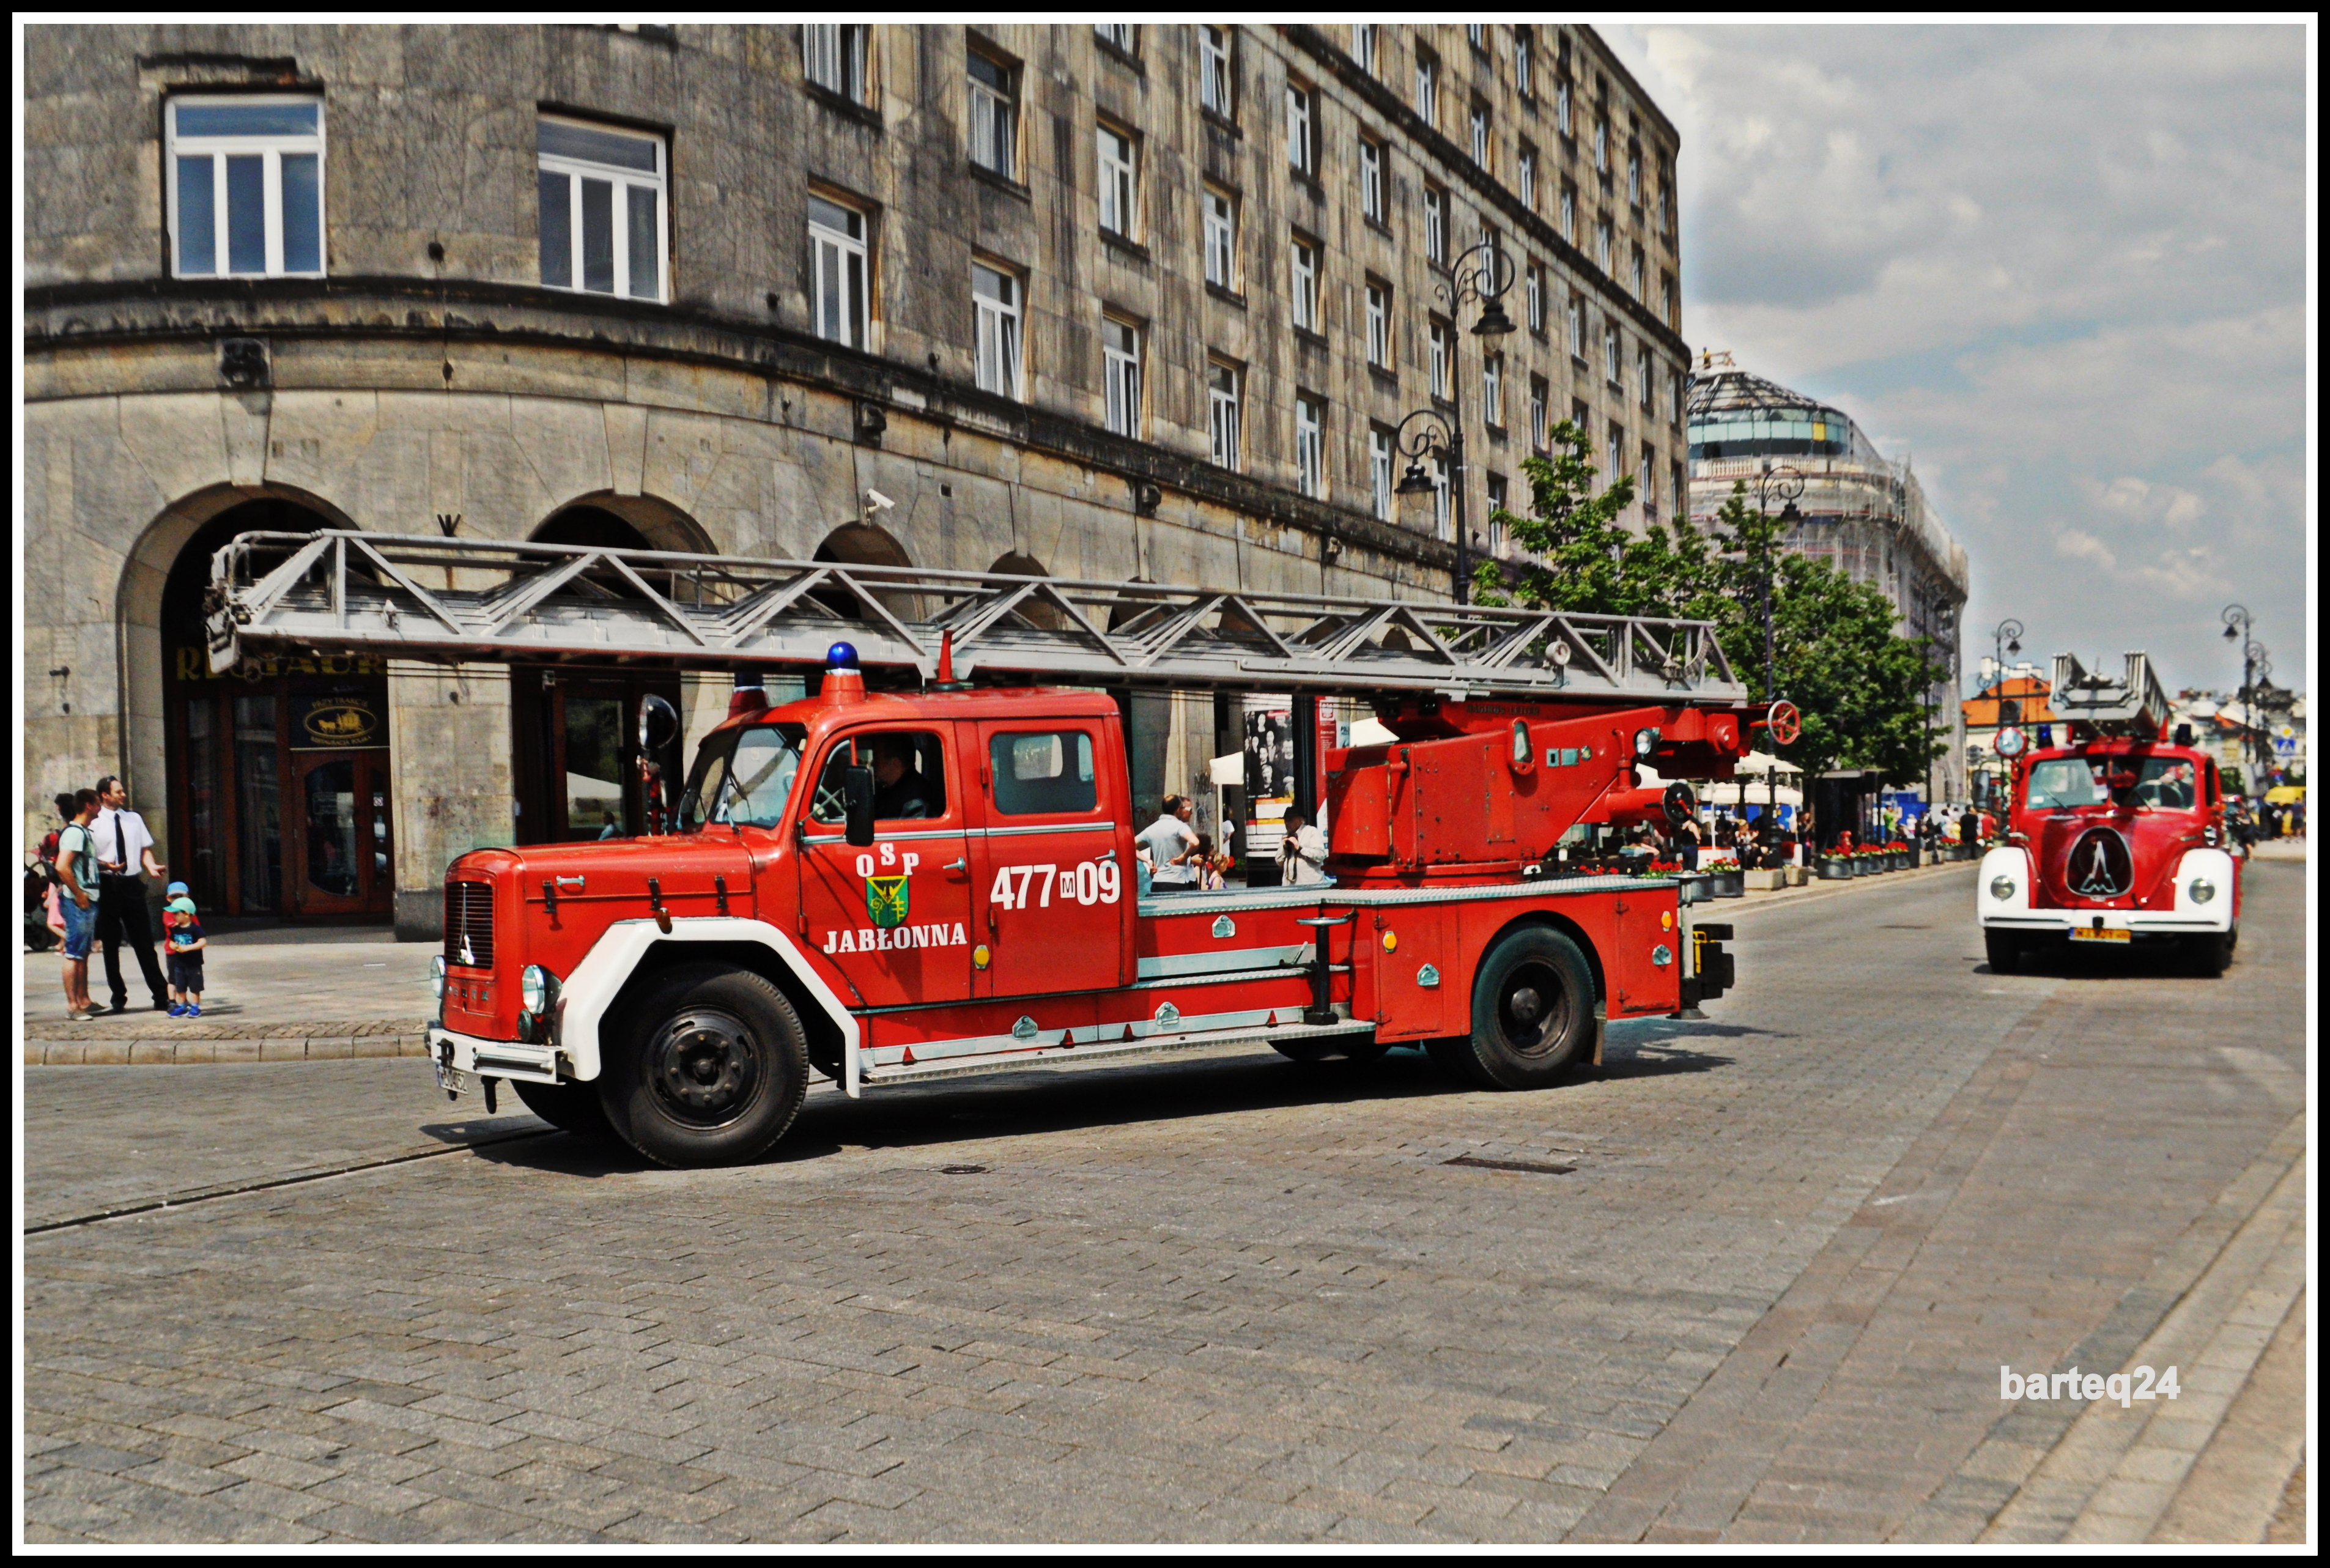
transport, europe, truck, vehicle, fire, emergency service, fire department, firestation, poland, europa, polska, mazovia, mazowsze, legionowo, firetruck, ospjabonna, jabonna, jrglegionowo, magirus, deutz, fire apparatus, emergency vehicle